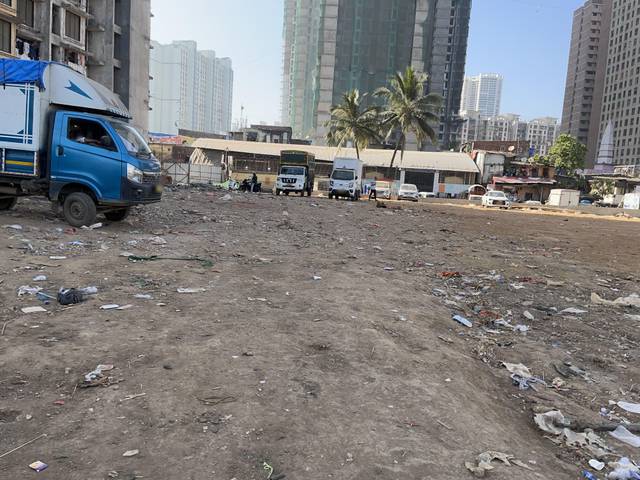
Region: India
Coordinates: 19.201, 72.83